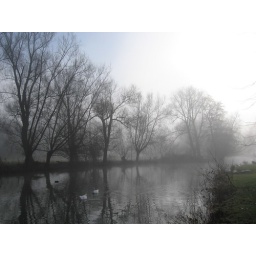
A line of trees reflected in the Cherwell running through the University Parks, Oxford.